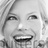
Emotion: happy